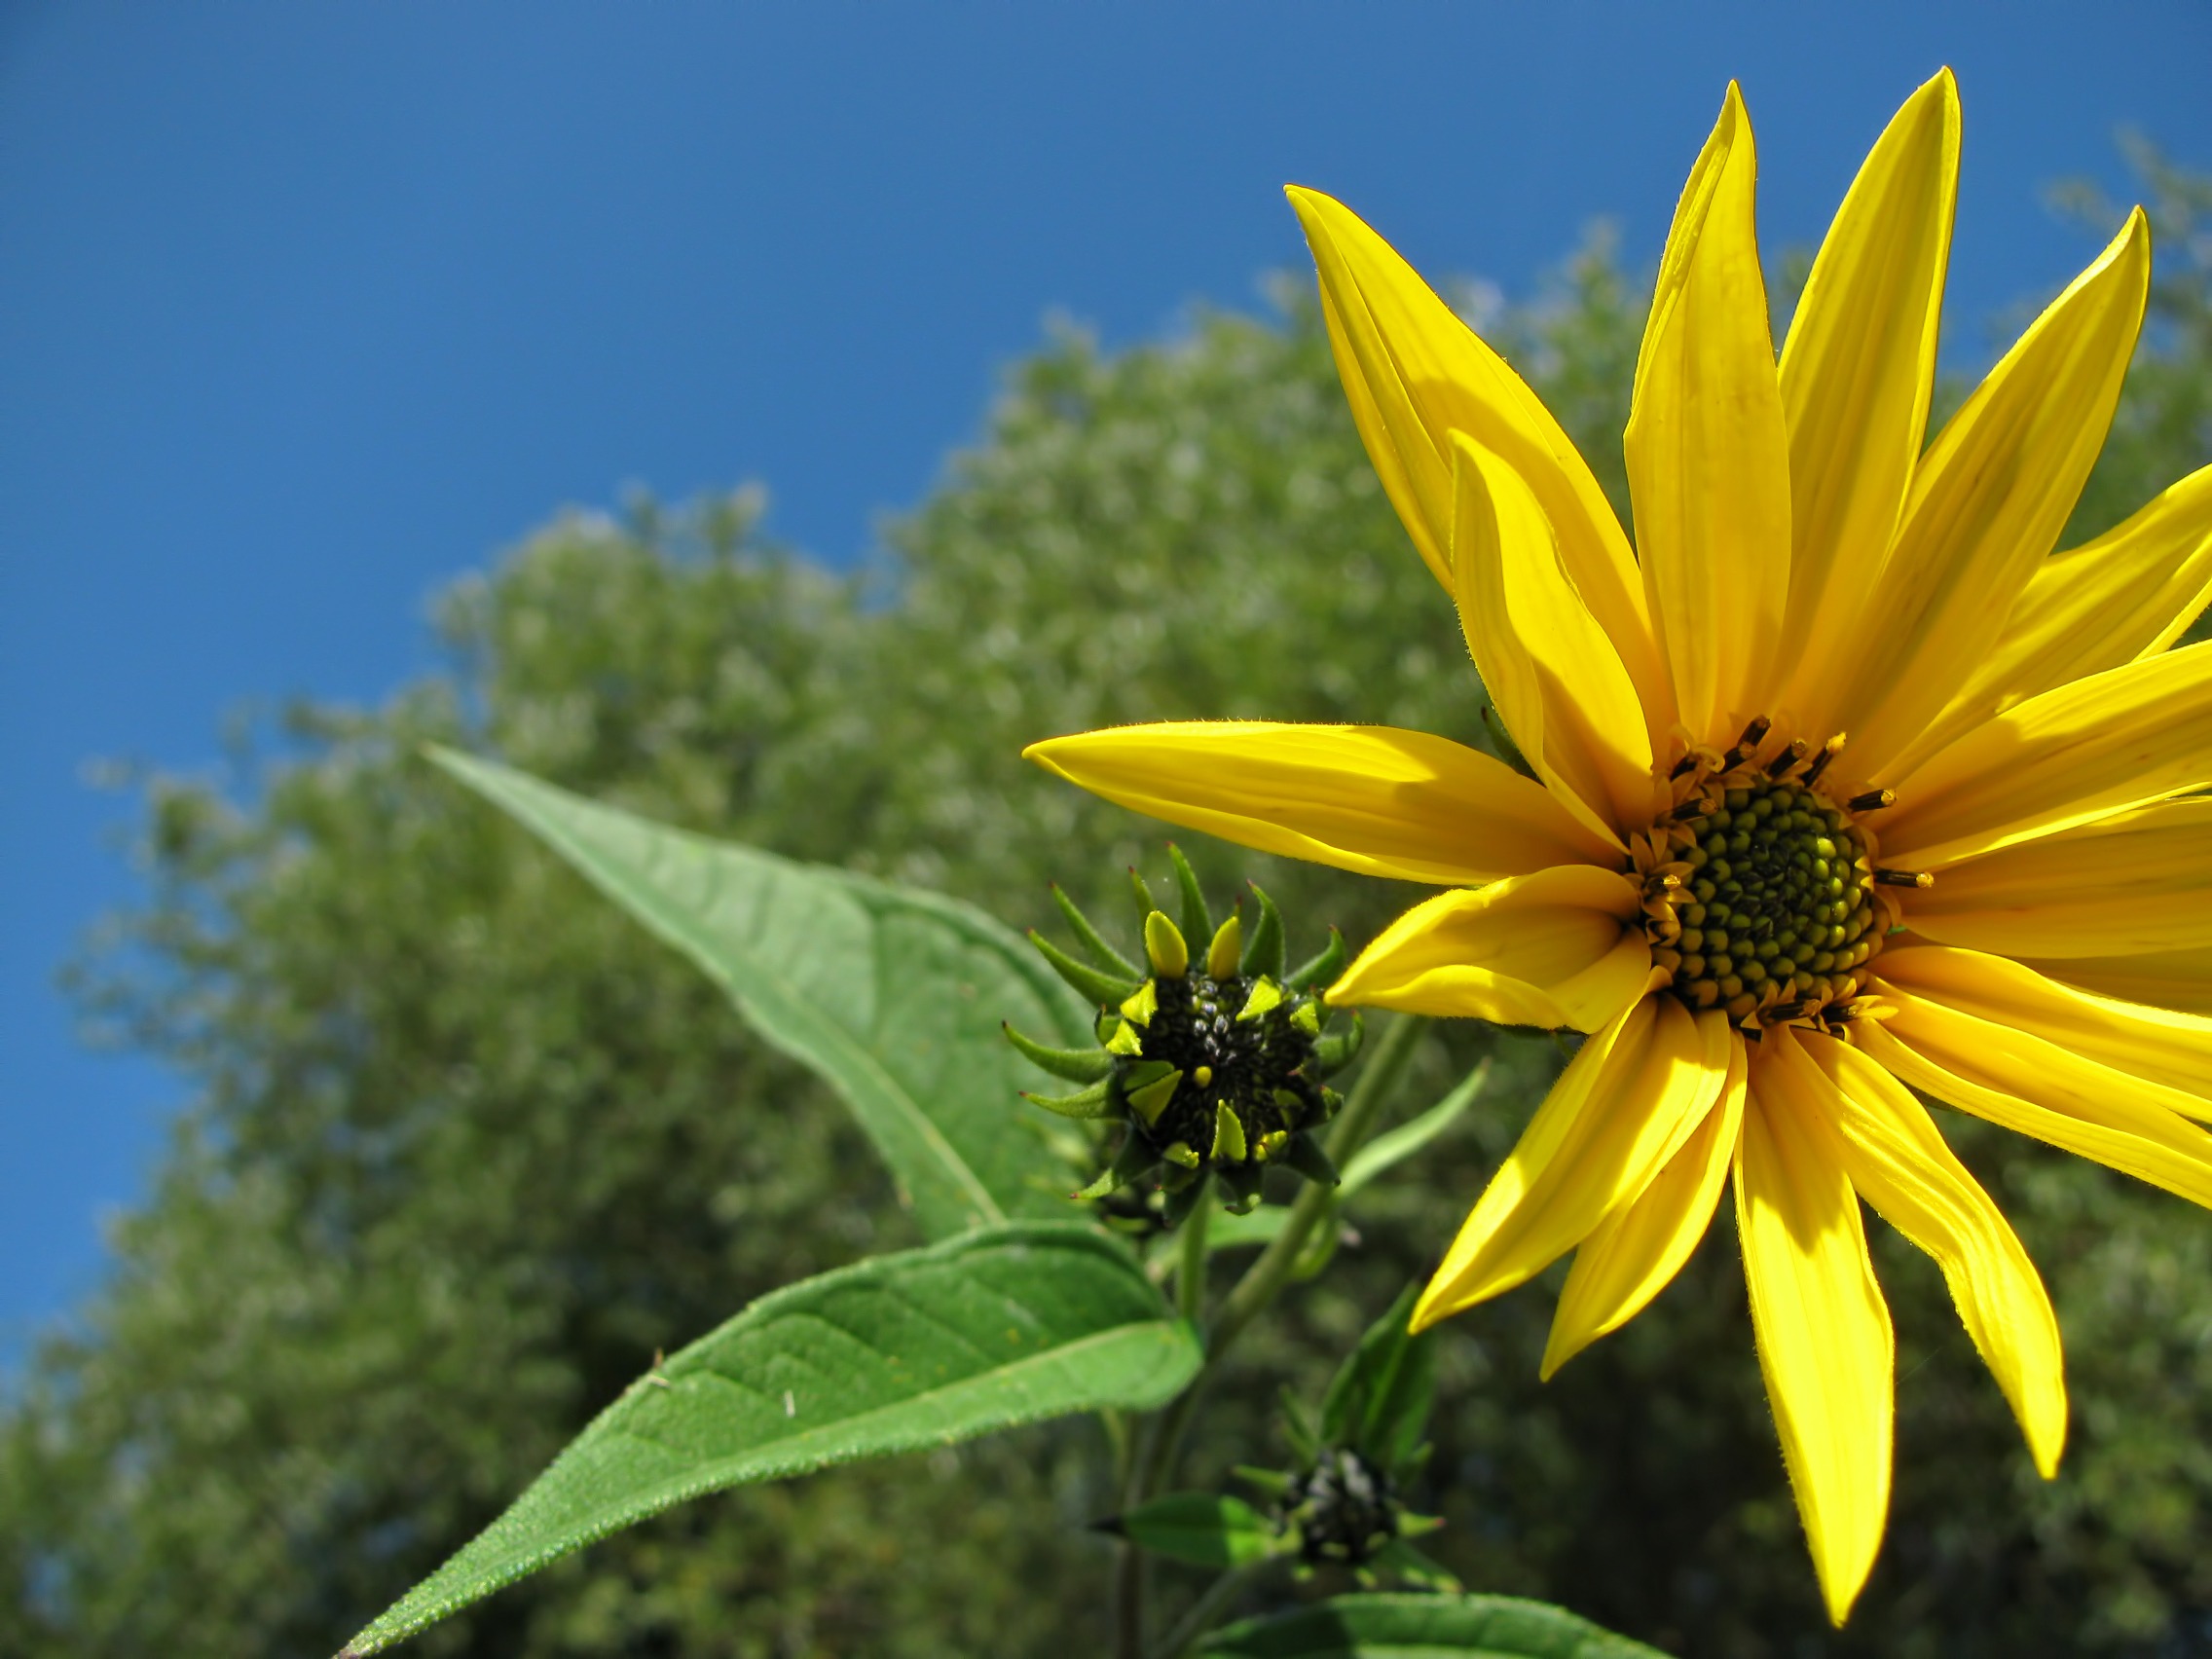
nature, blossom, plant, field, meadow, sunlight, leaf, flower, petal, summer, green, botany, blue, yellow, flora, sunflower, wildflower, colors, macro photography, sunny day, flowering plant, daisy family, plant stem, land plant